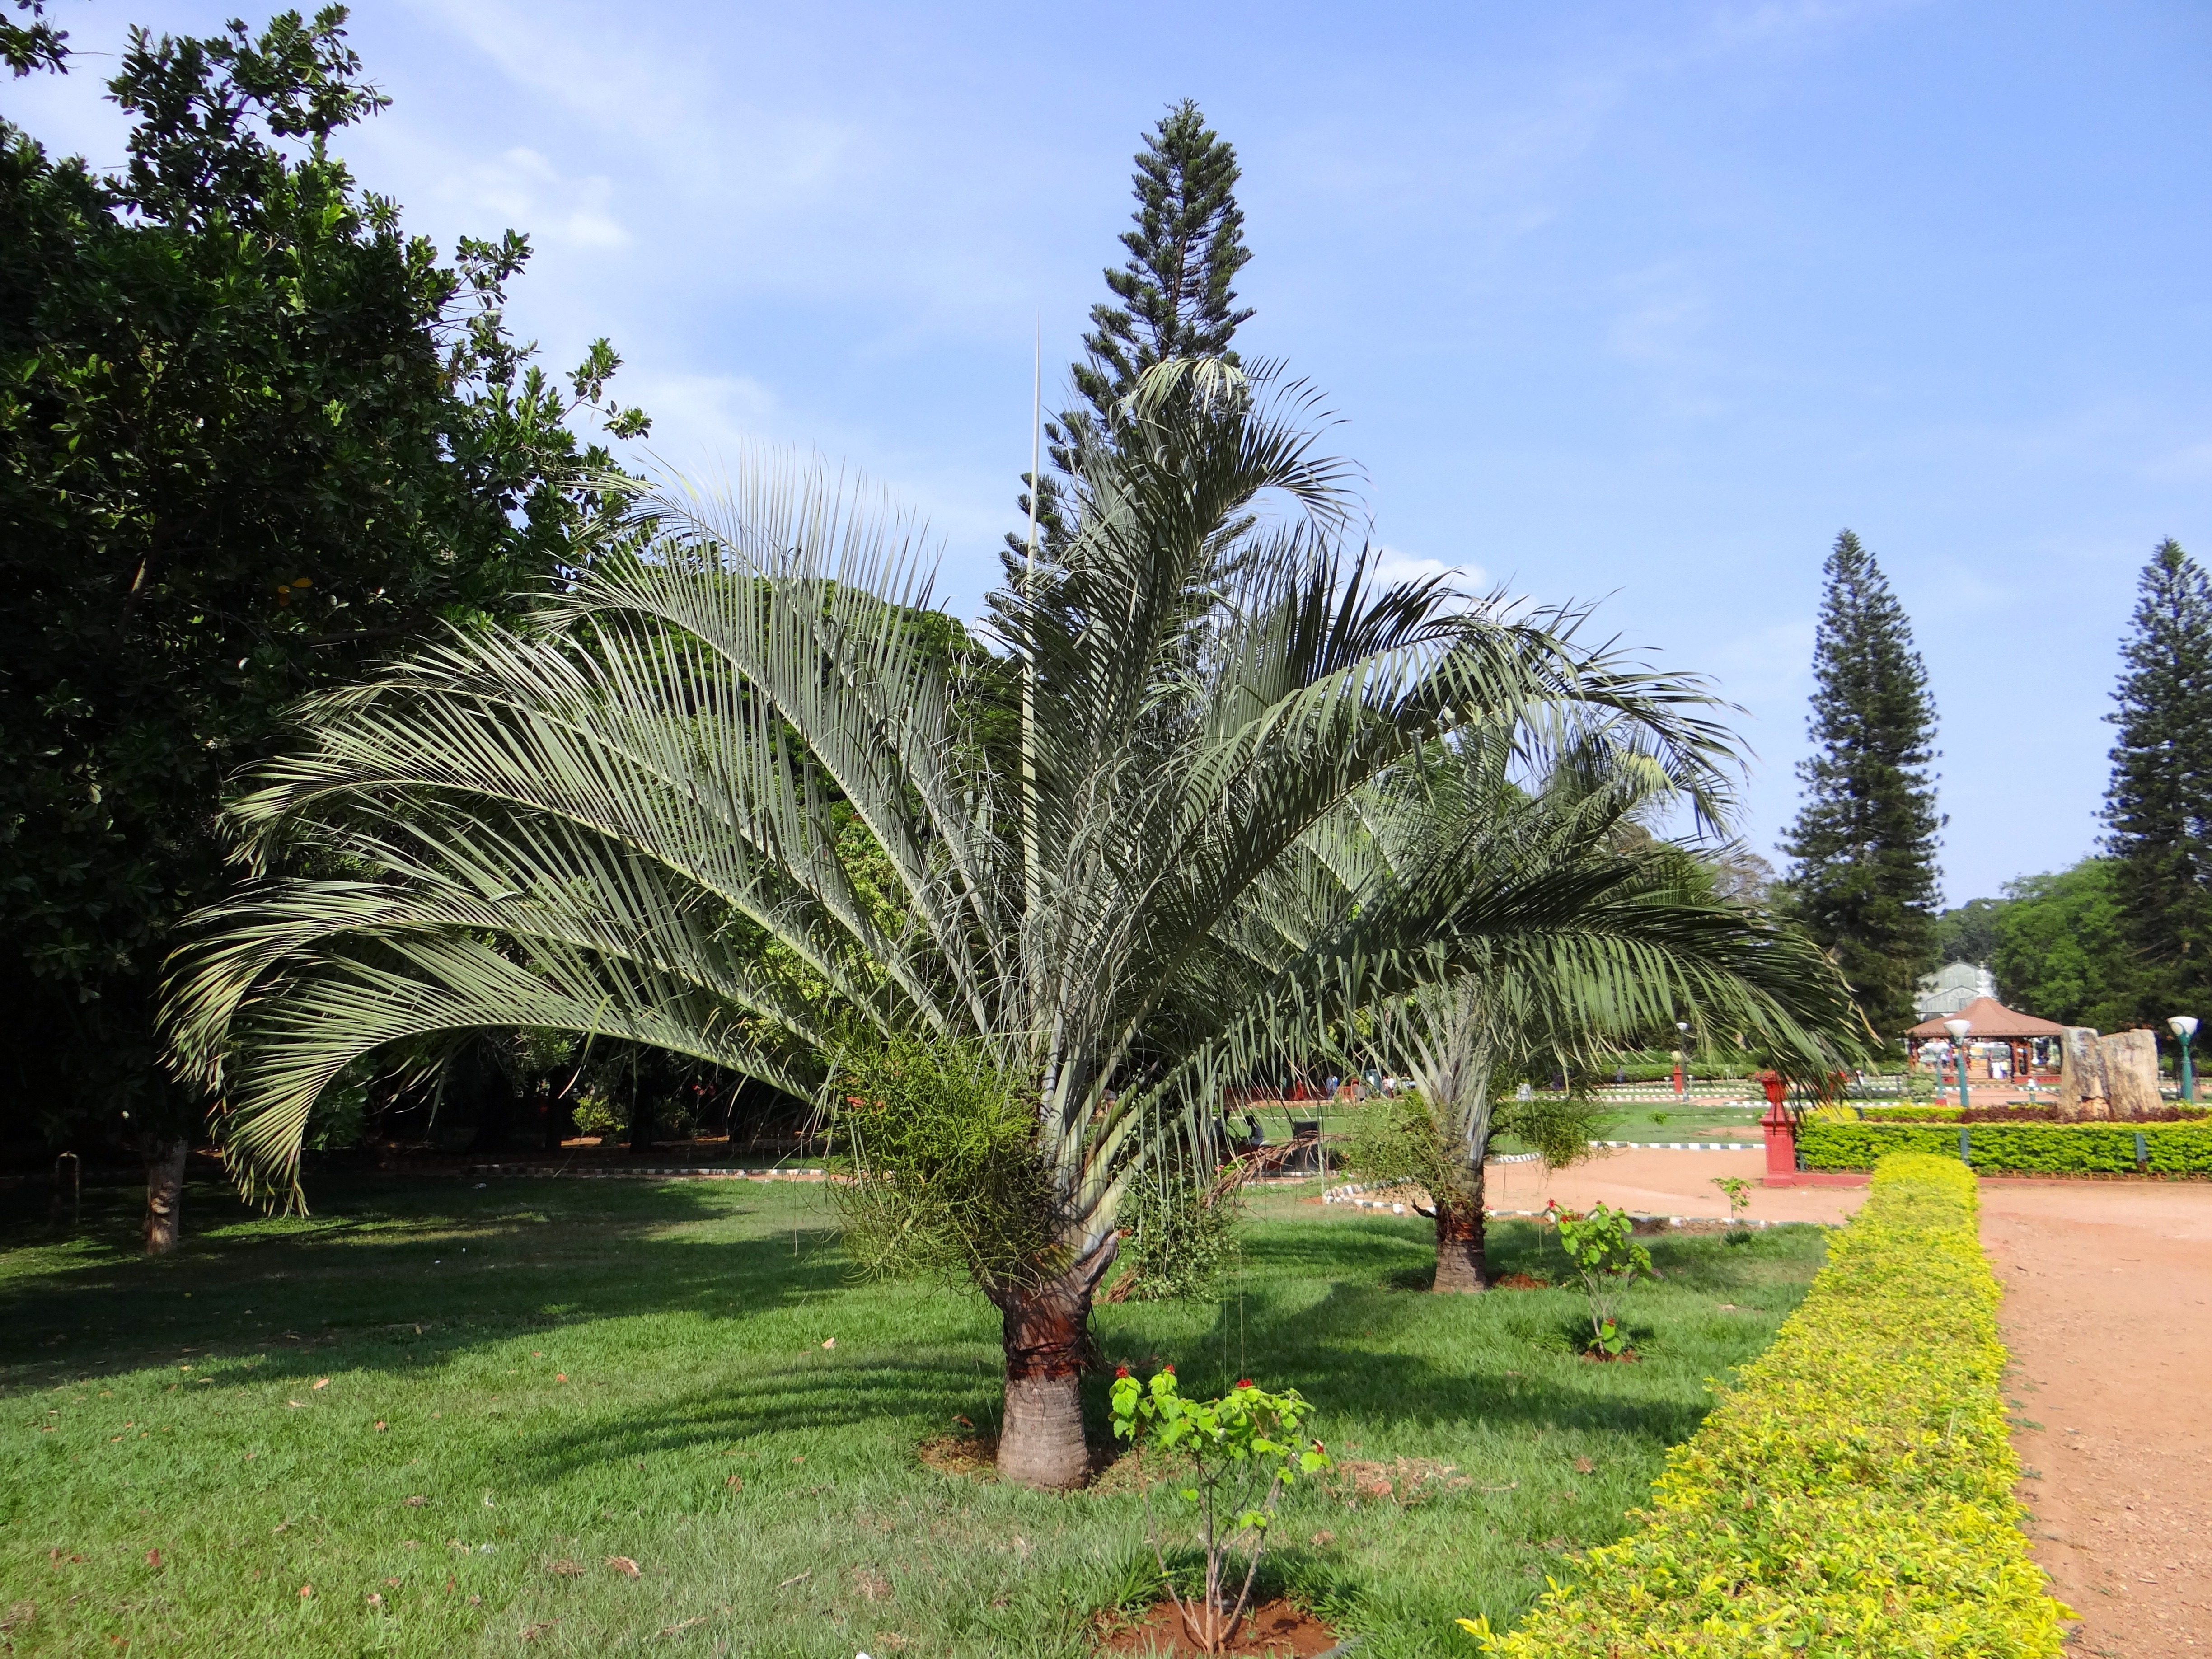
tree, grass, plant, lawn, flower, park, botany, garden, flora, trees, plantation, india, botanical garden, estate, bangalore, flowering plant, date palm, woody plant, land plant, arecales, palm family, lalbagh, botanical palm